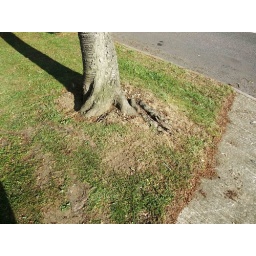
Expanding areas of dead grass around tree and grass scrapped of by lawnmowers. Previous grasskiller along path and curb edge.